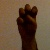
The image shows a hand gesture representing the letter 'E' in Indian Sign Language.